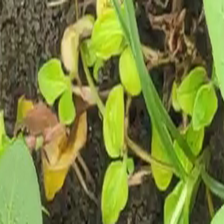
Weed species: Kena_(Commplina_benghalensio)